Khalid Hasan (cricketer)

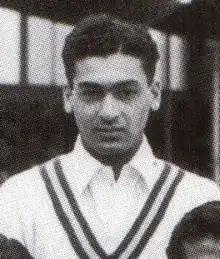
Khalid Hasan in 1954

Khalid Hasan (14 July 1937 – 3 December 2013) was a Pakistani cricketer who represented the national side in a single Test match in 1954. Only 16 years and 352 days old on debut, he was the youngest Test player at the time, and remains the youngest player to play only a single Test match. As the match was dominated by England, he only got to bowl in one innings, however he did achieve the feat of bowling Denis Compton – albeit after the latter had scored a double century. Khalid, a right-arm leg spinner, played 17 first-class matches in total, 14 of which came on Pakistan's 1954 tour of the British Isles.